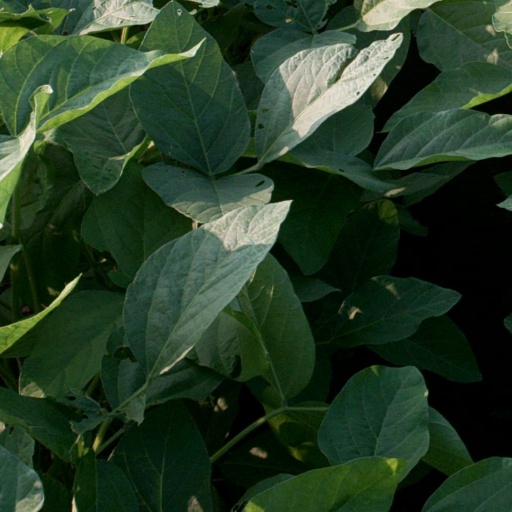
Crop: soybean